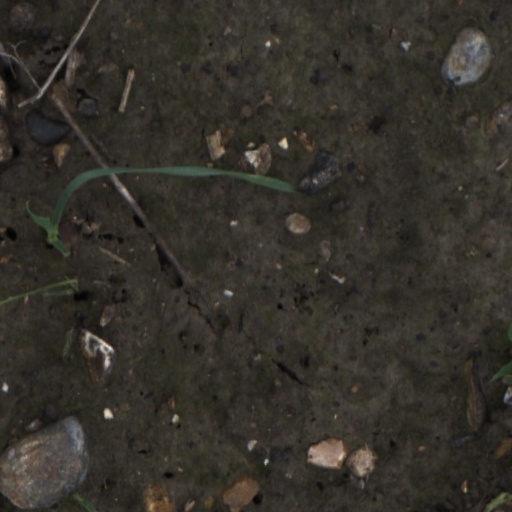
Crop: wheat